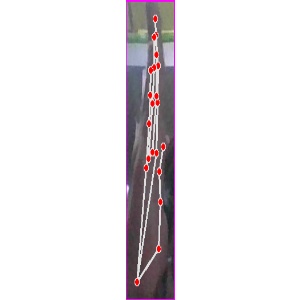
अक्षर: द